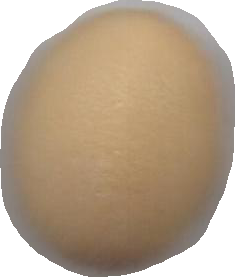
Variety: Dega